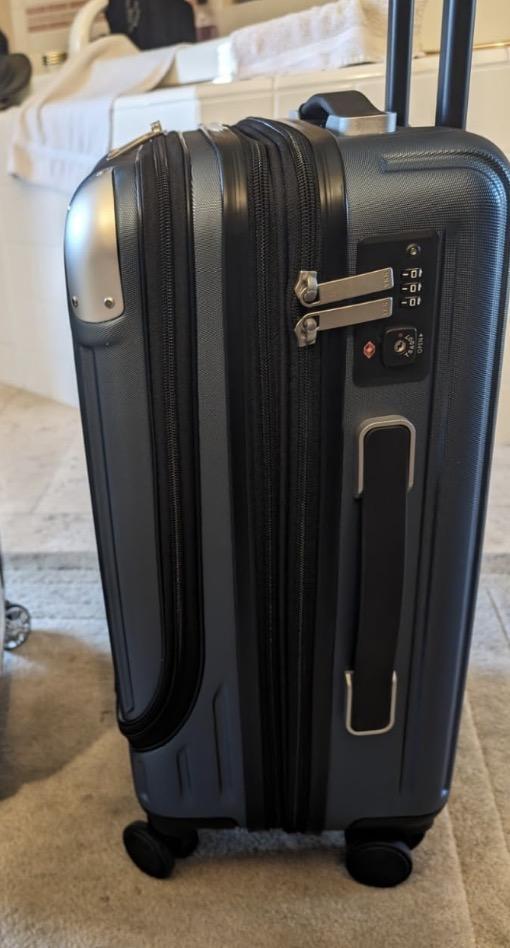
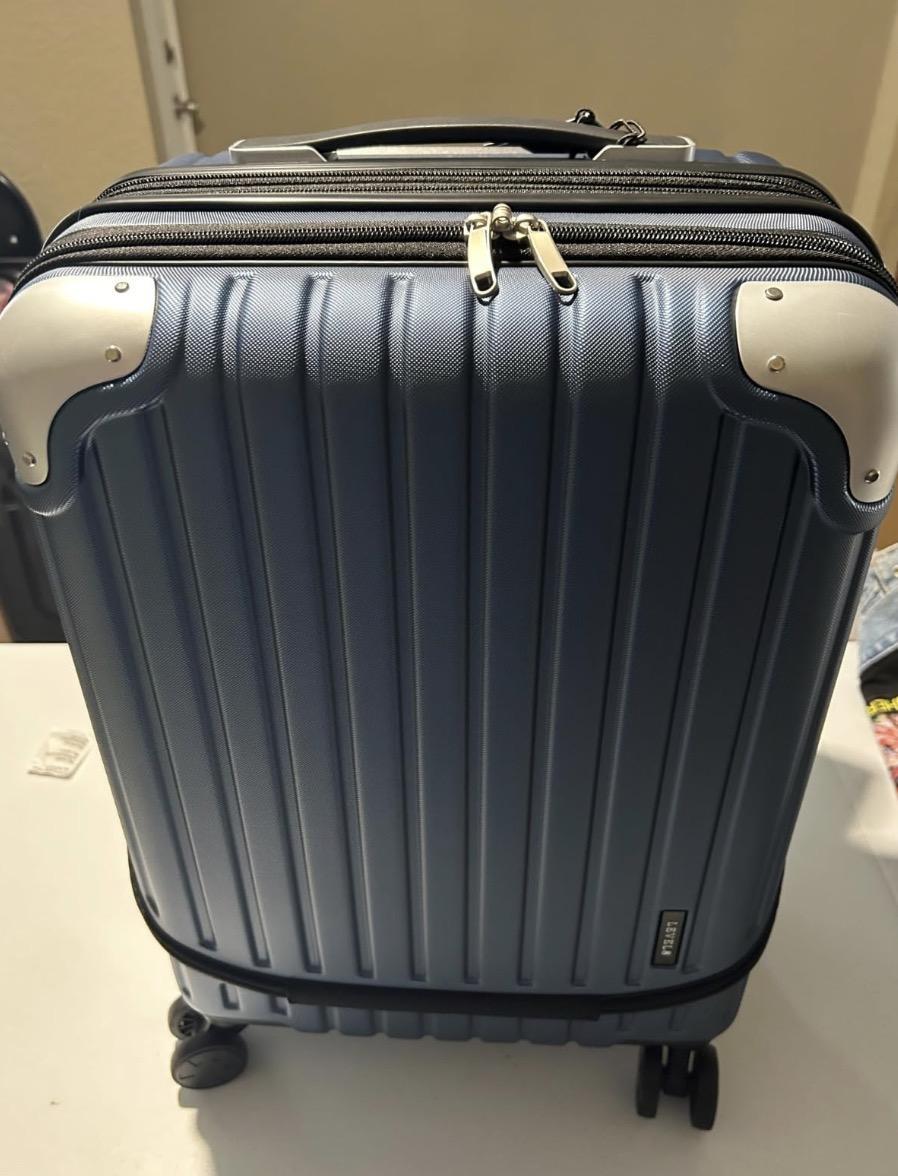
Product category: items_tea
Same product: yes